Jyoti Gondek

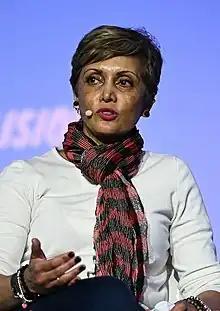
Picture of Jyoti Gondek

Prabhjote Kaur "Jyoti" Gondek (born 1969) is a Canadian politician serving as the 37th and current mayor of Calgary since October 25, 2021.